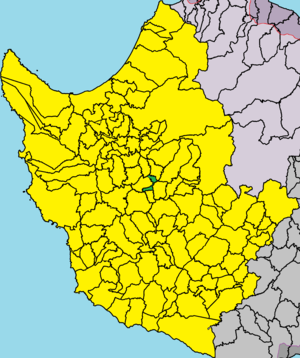
Miliá est un village de Chypre de plus de 14 habitants.